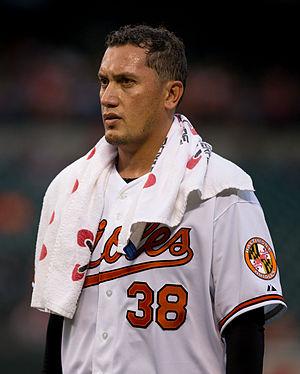
Freddy Antonio García est un lanceur droitier de baseball qui évolue dans les Ligues majeures de 1999 à 2013.